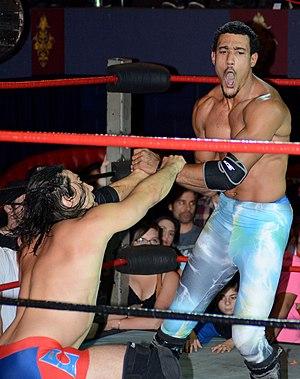
Thomas James Ballester américain plus connu pour son travail à la Combat Zone Wrestling sous le nom de ring de AR Fox.